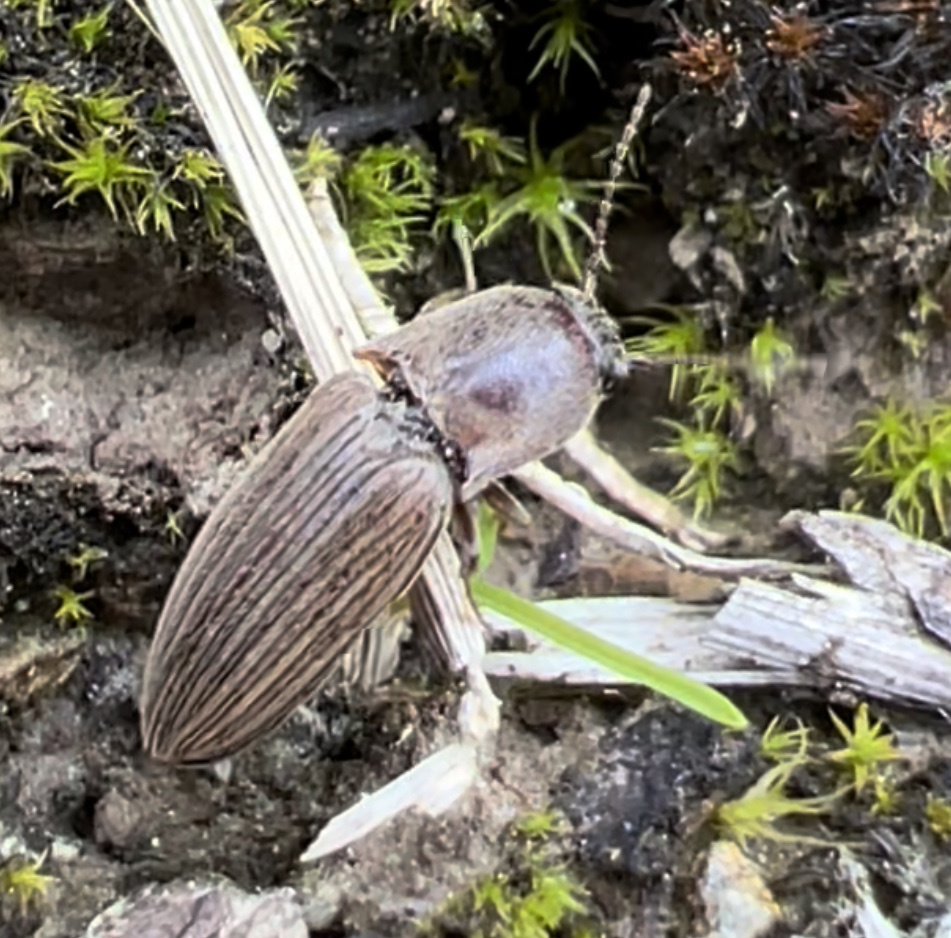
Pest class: clickbeetles_wireworms